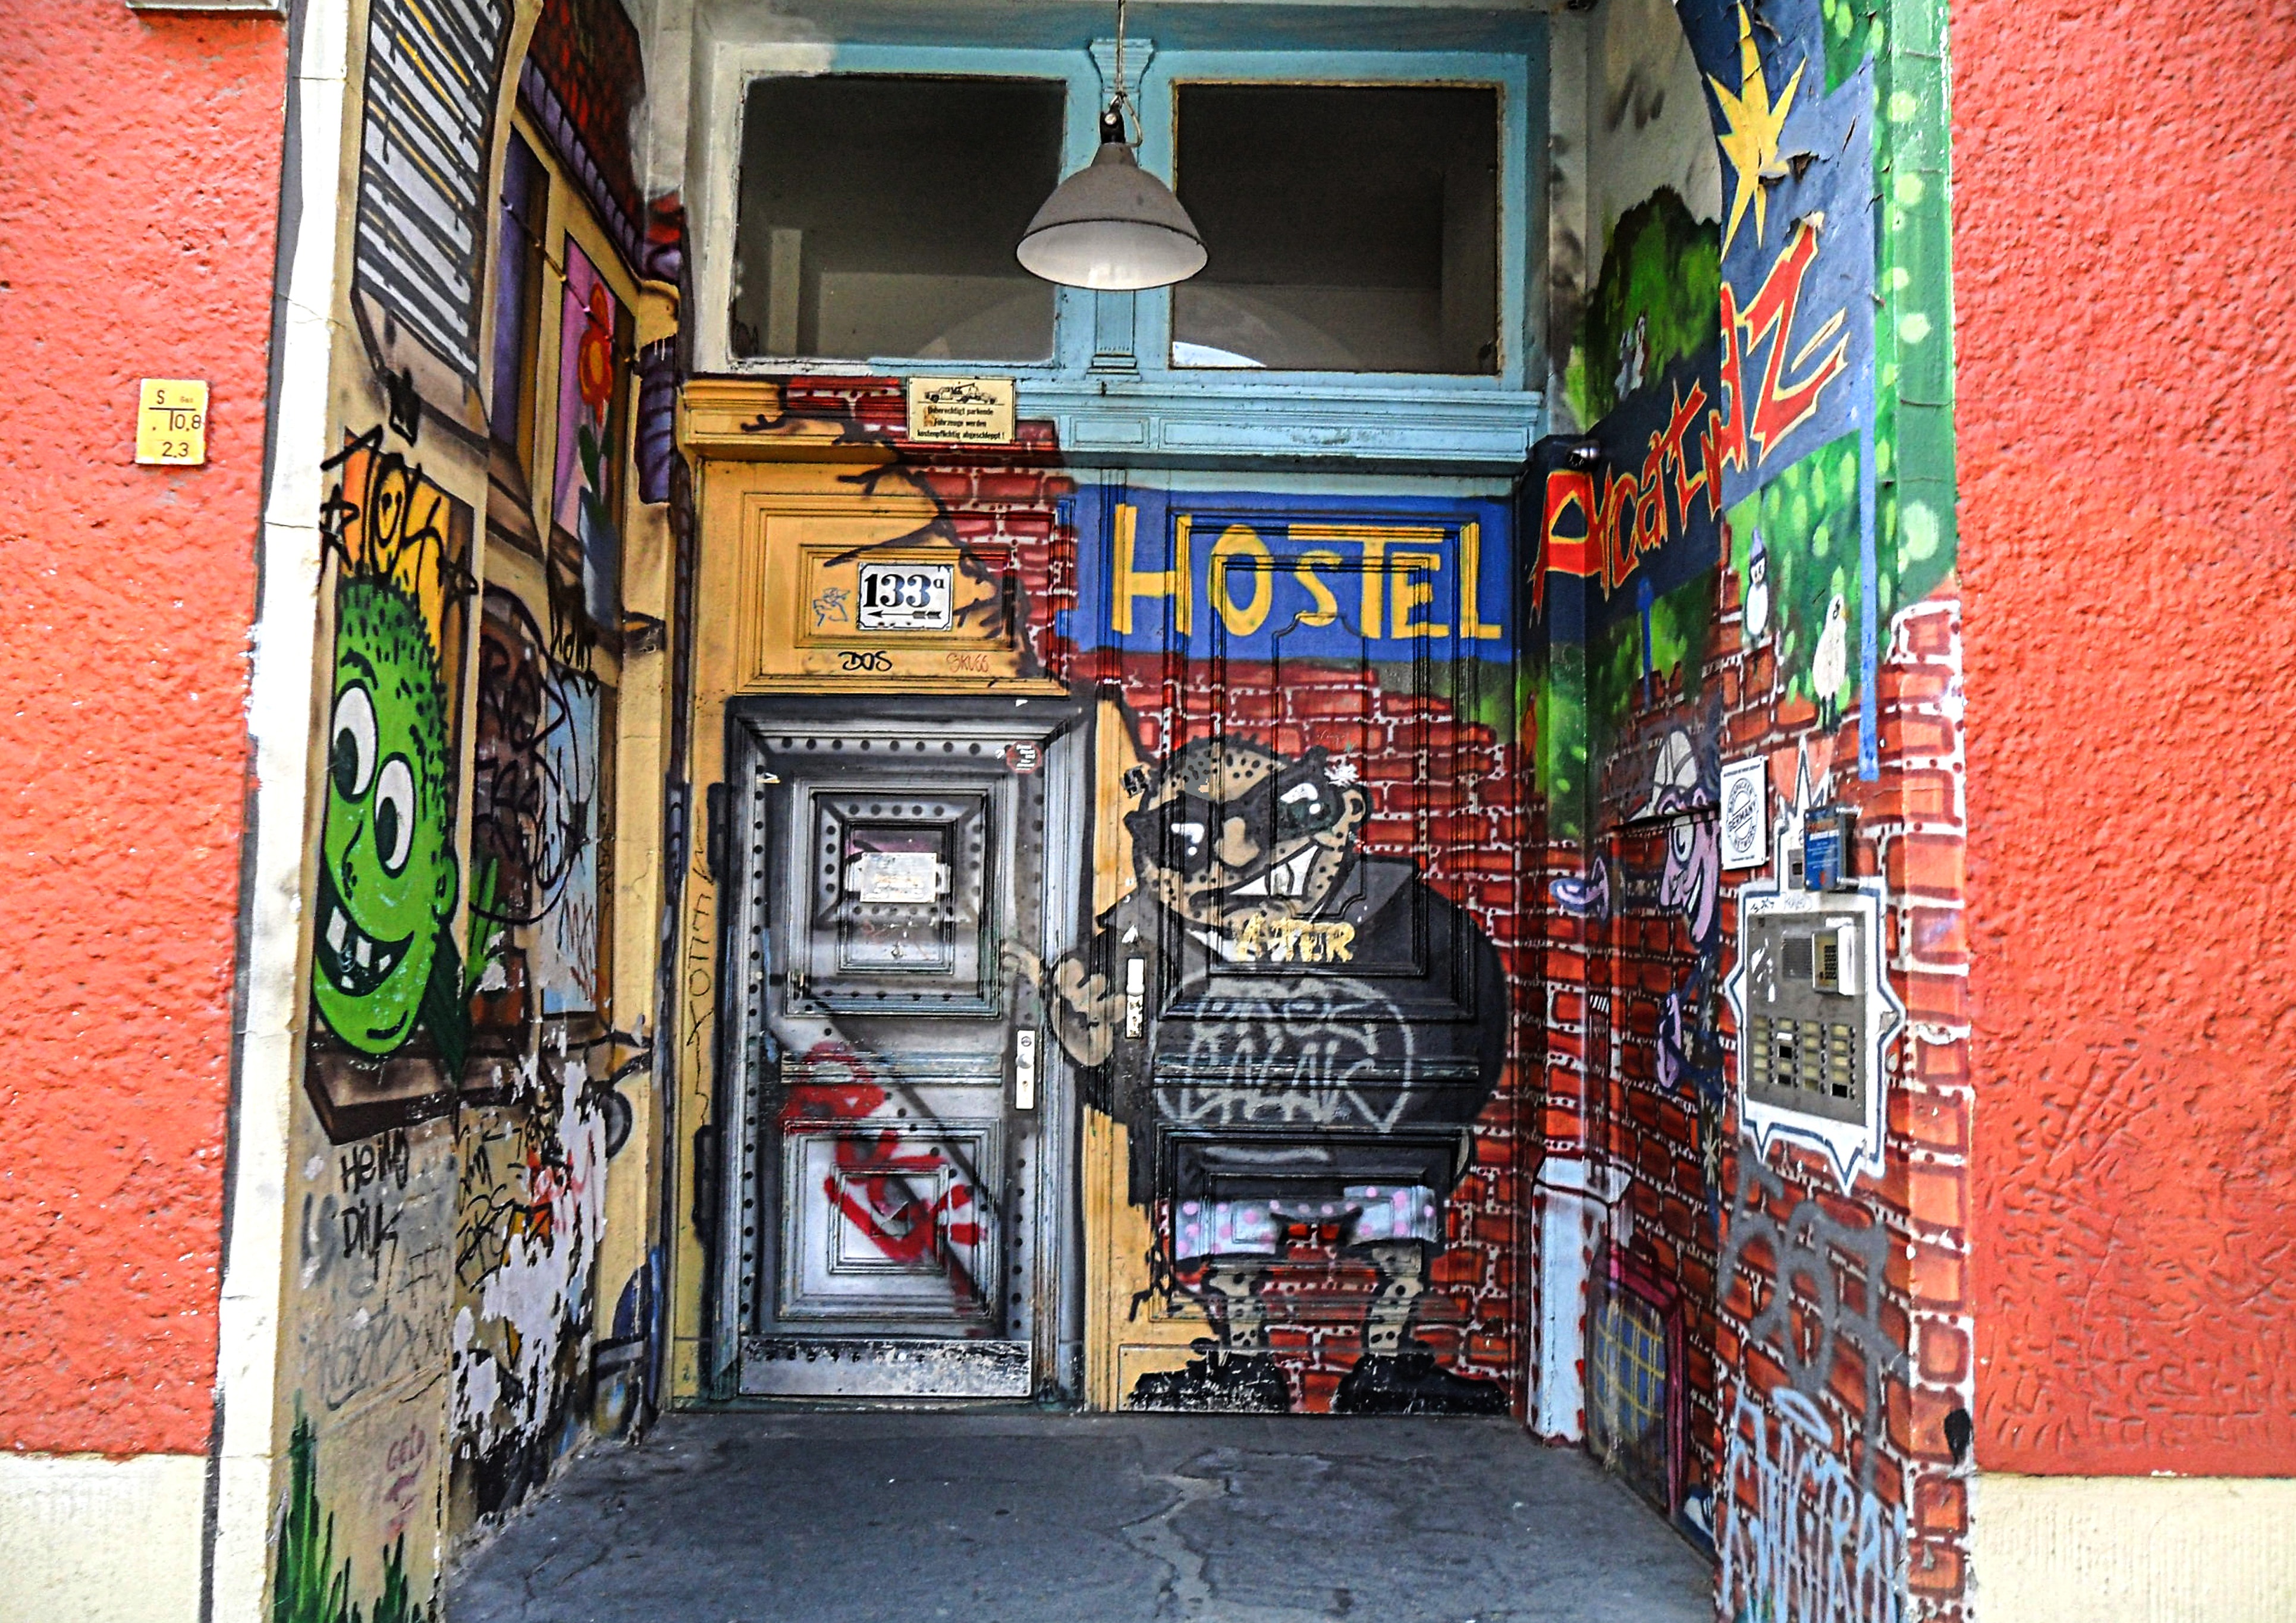
road, street, building, alley, city, home, wall, red, color, facade, colorful, graffiti, door, goal, painting, street art, art, infrastructure, mural, input, neighbourhood, hauswand, housewife, input range, frontal, urban area